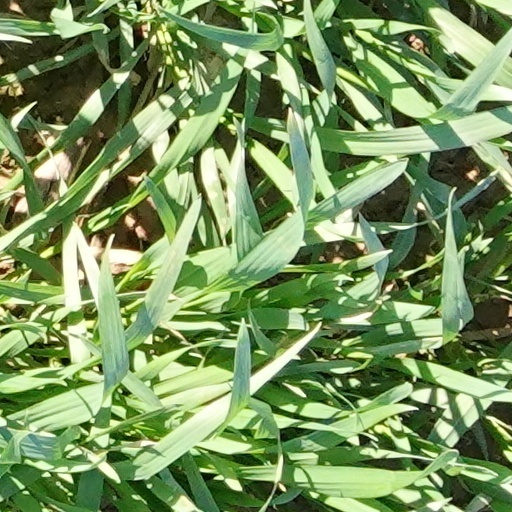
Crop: wheat